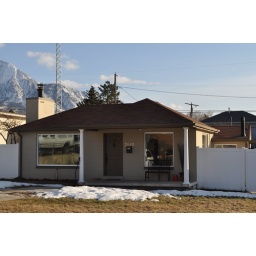
Front of house, mount olympus in the background, 5 min from millcreek canyon and one exit away from snowbird/Alta